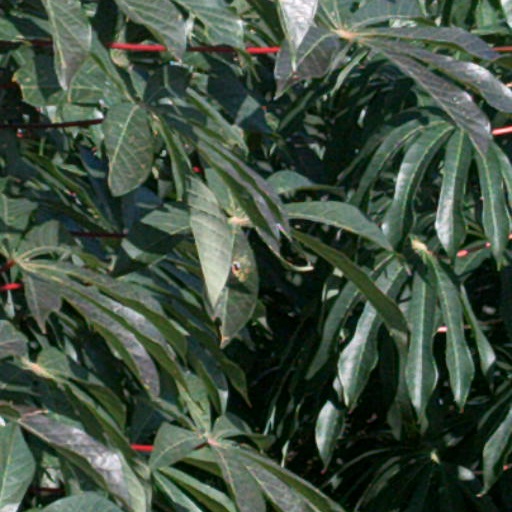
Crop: cassava